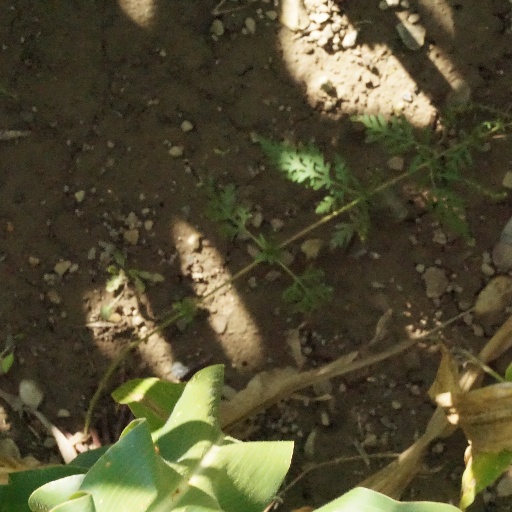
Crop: maize; corn